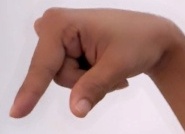
ASL sign: Q